Sosism

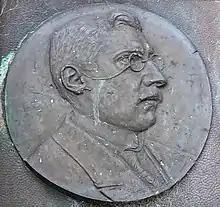
Julio María Sosa, Uruguayan Colorado politician and main figure of sosism, depicted on a medallion.

Sosism (Spanish: "Sosismo") was a short-lived corporatist political movement in Uruguay, led by Julio María Sosa.